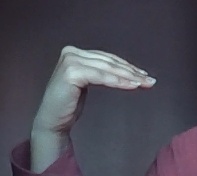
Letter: haa